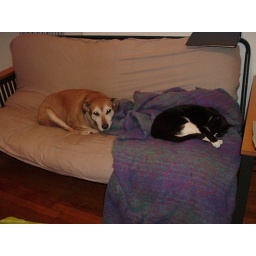
sharing the couch with &amp;quot;squish&amp;quot;, the cat that used to visit us in sunset park, brooklyn - 2005